Tontitown School Building

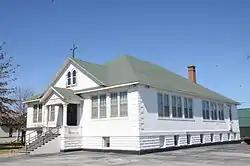

The Tontitown School Building is a historic former school building on US Highway 412 (US 412) in Tontitown, Arkansas. It is a single-story hip-roofed building, fashioned out of concrete blocks. It has corner blocks set in a quoin pattern, and gabled dormers front and rear which house paired round-arch windows. The front entry is sheltered by a gabled portico supported by Corinthian columns. The school was built in 1920 to accommodated the community's growing Italian immigrant population. The building is now owned by the adjacent St. Joseph's Church.